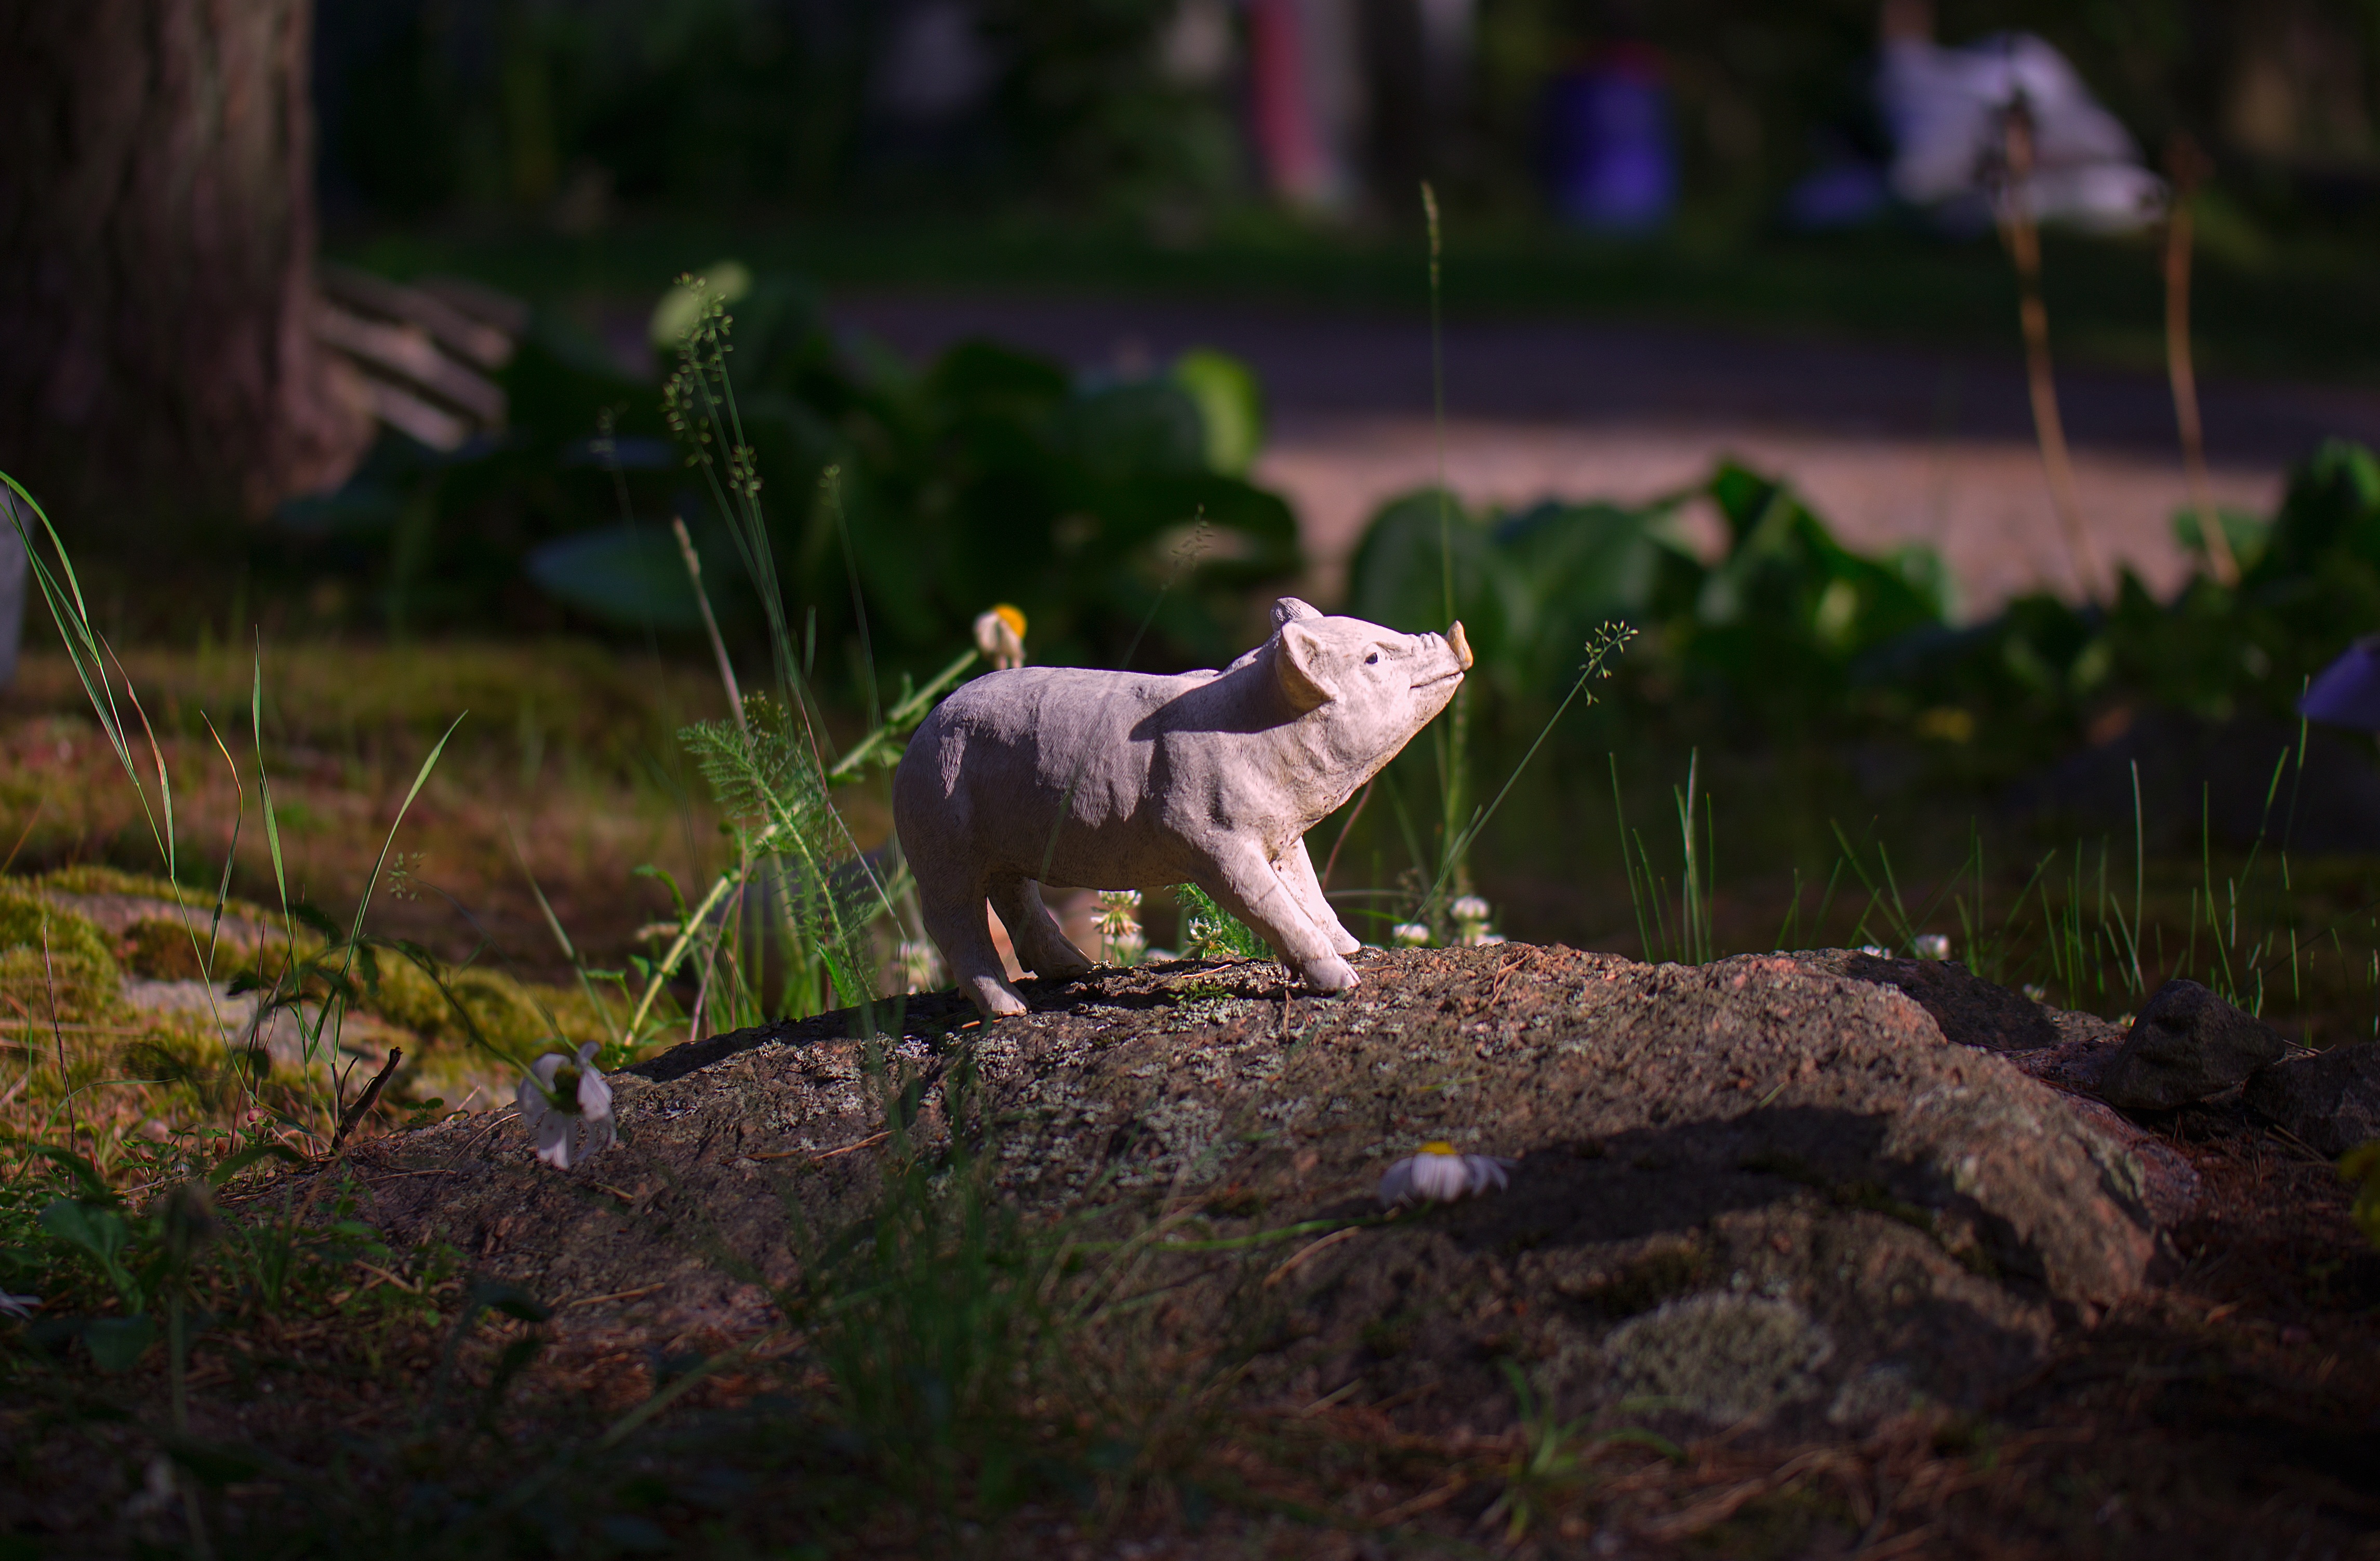
grass, light, morning, flower, wildlife, autumn, early, piggy, have, the pig